HMS Sirius (1797)

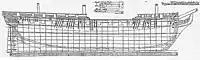
"Sirius" general arrangement plan (National Maritime Museum, Greenwich)

The Admiralty ordered her construction on 30 April 1795, and the keel was laid at the Dudman's yard at Deptford Wharf in September of that year. She was launched on 12 April 1797. The "Sirius" class of 1795 was established following the taking of the "San Fiorenzo" from the Spanish in 1794, upon whose lines this frigate was based.